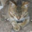
Label: cat